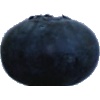
Label: blueberry